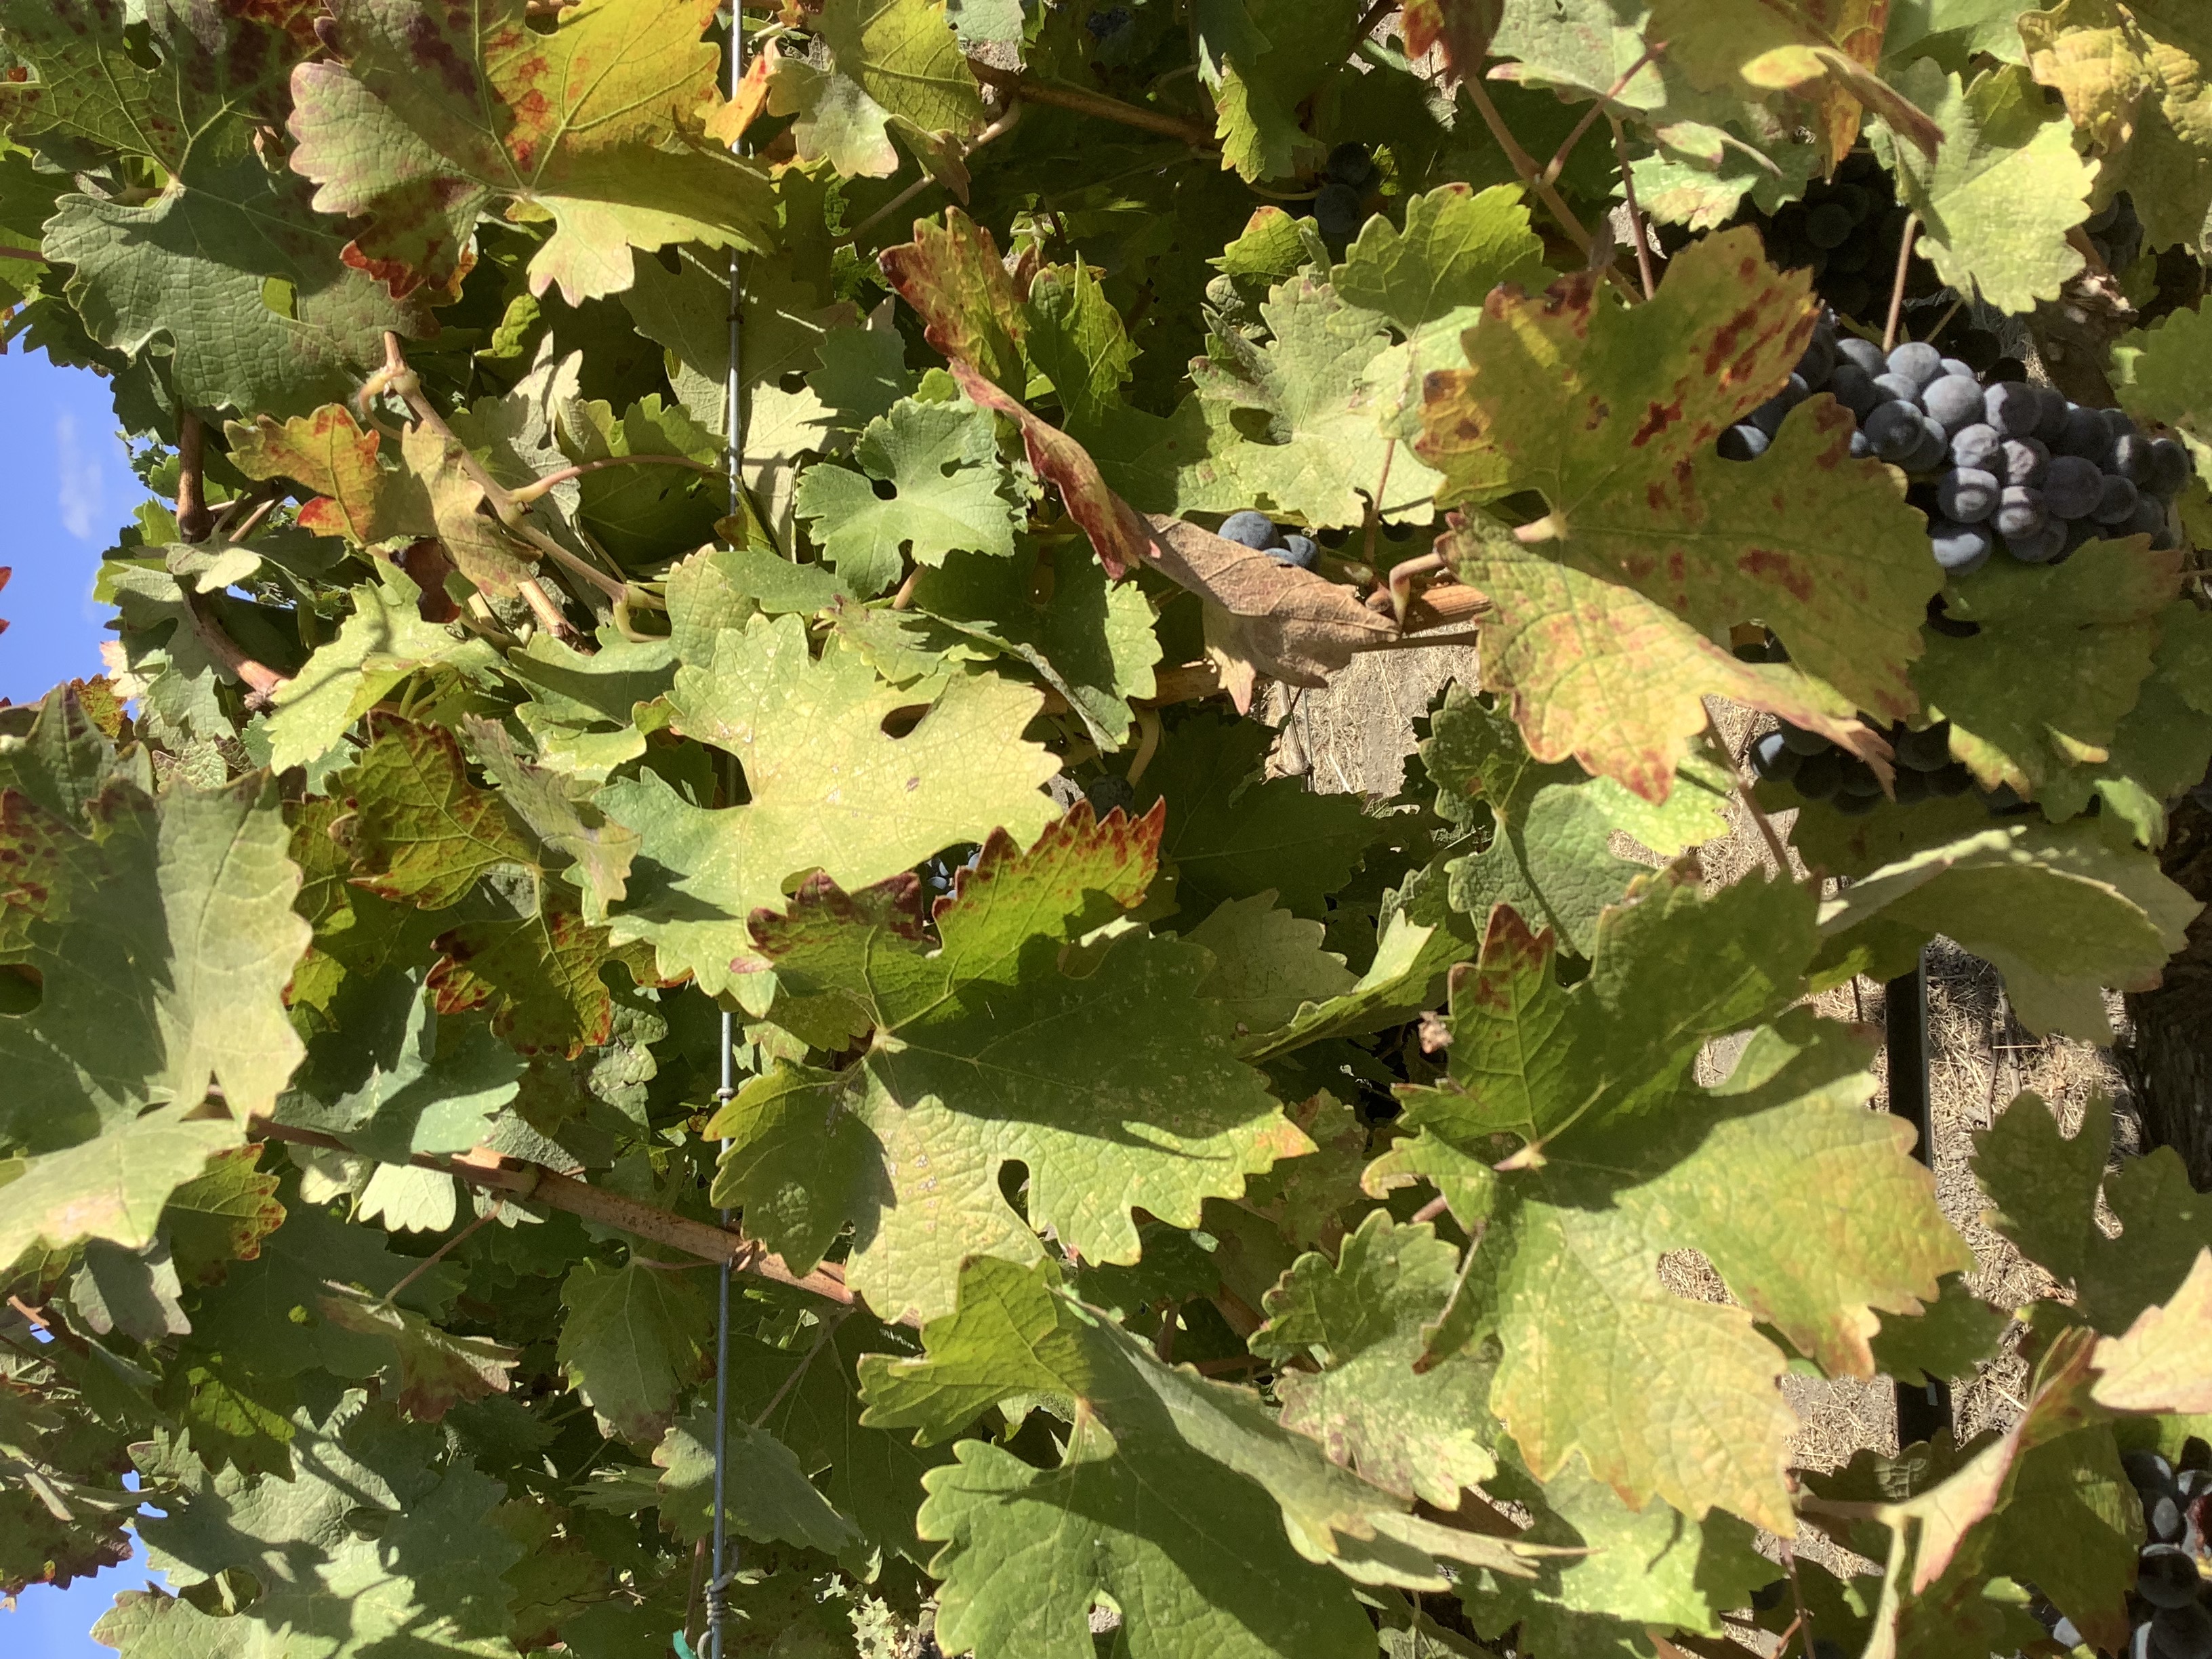
Label: Leafroll 3